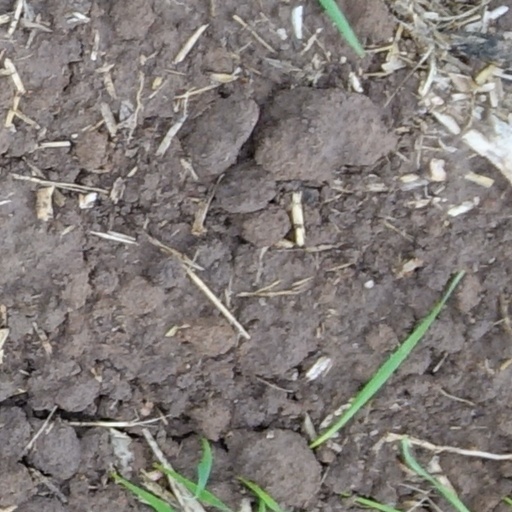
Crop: wheat